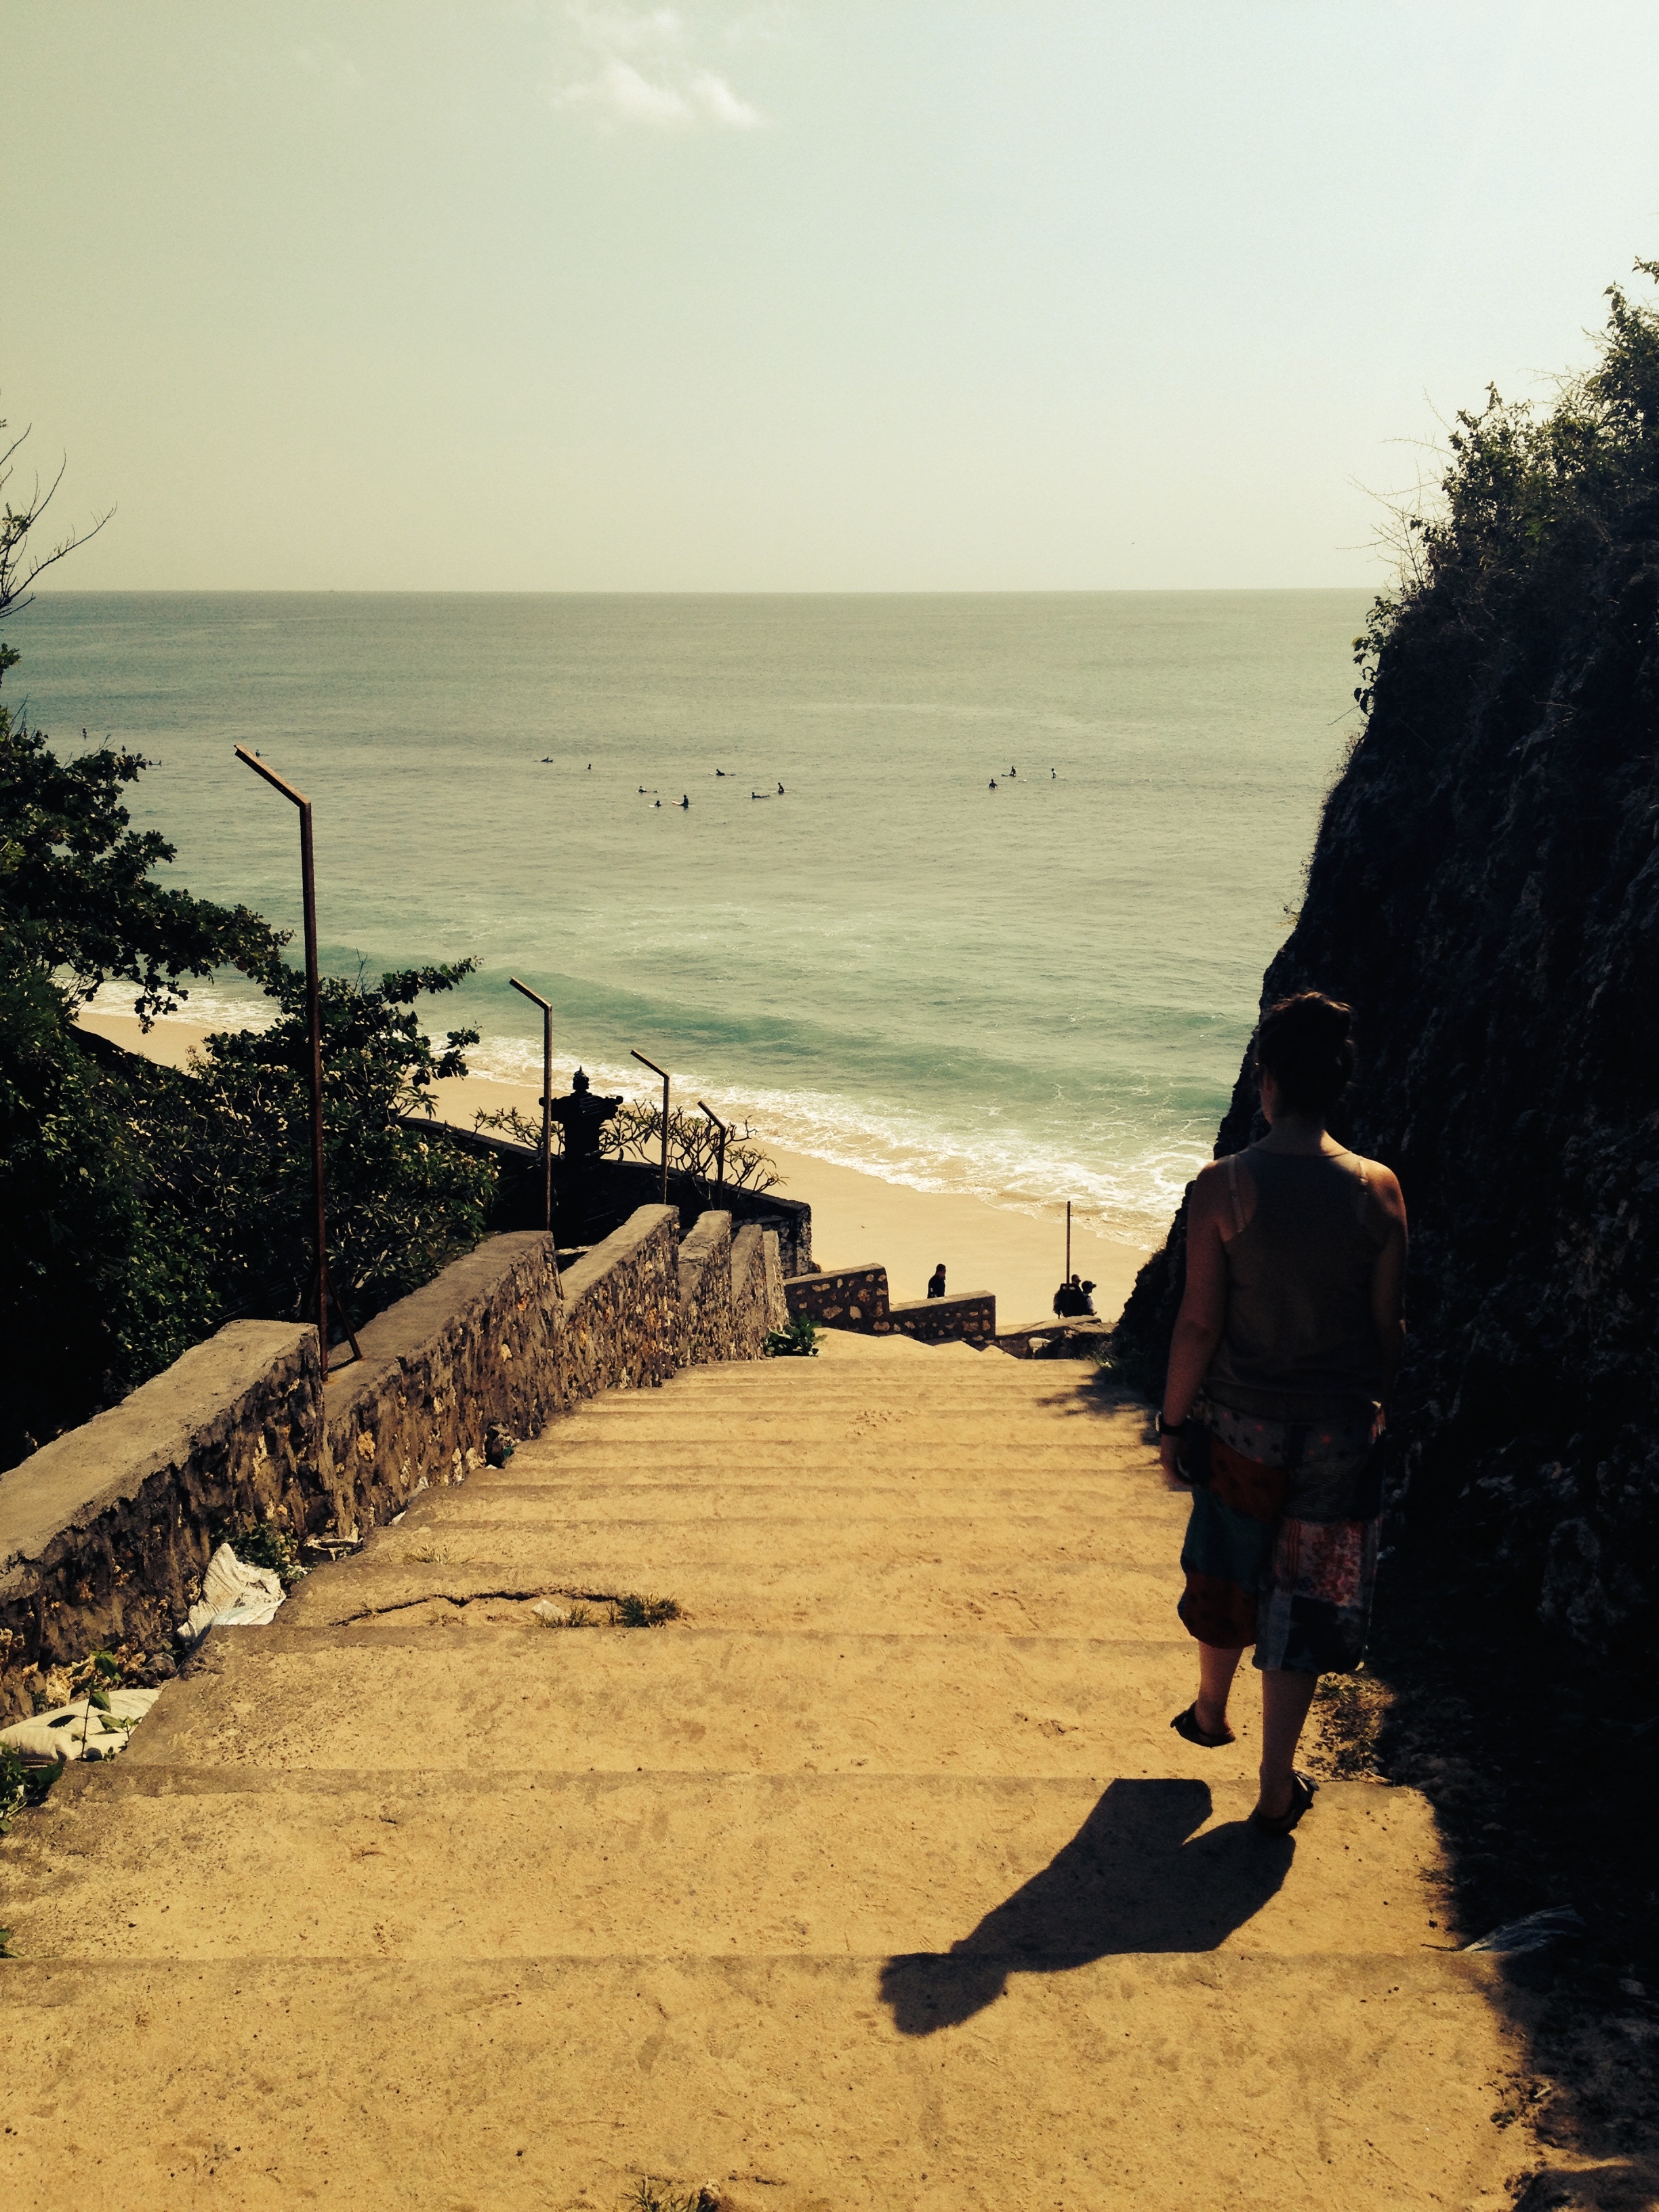
beach, sea, coast, water, sand, rock, ocean, horizon, person, sunset, stair, sunlight, morning, shore, wave, cliff, evening, bay, terrain, body of water, temple